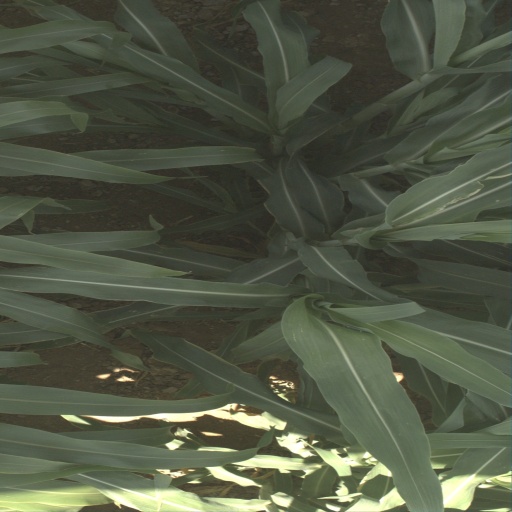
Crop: sorghum